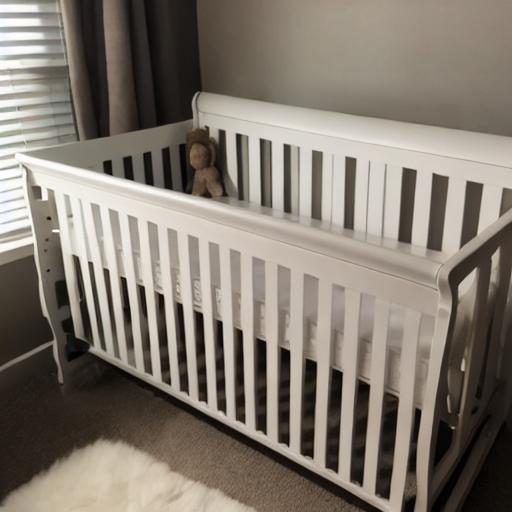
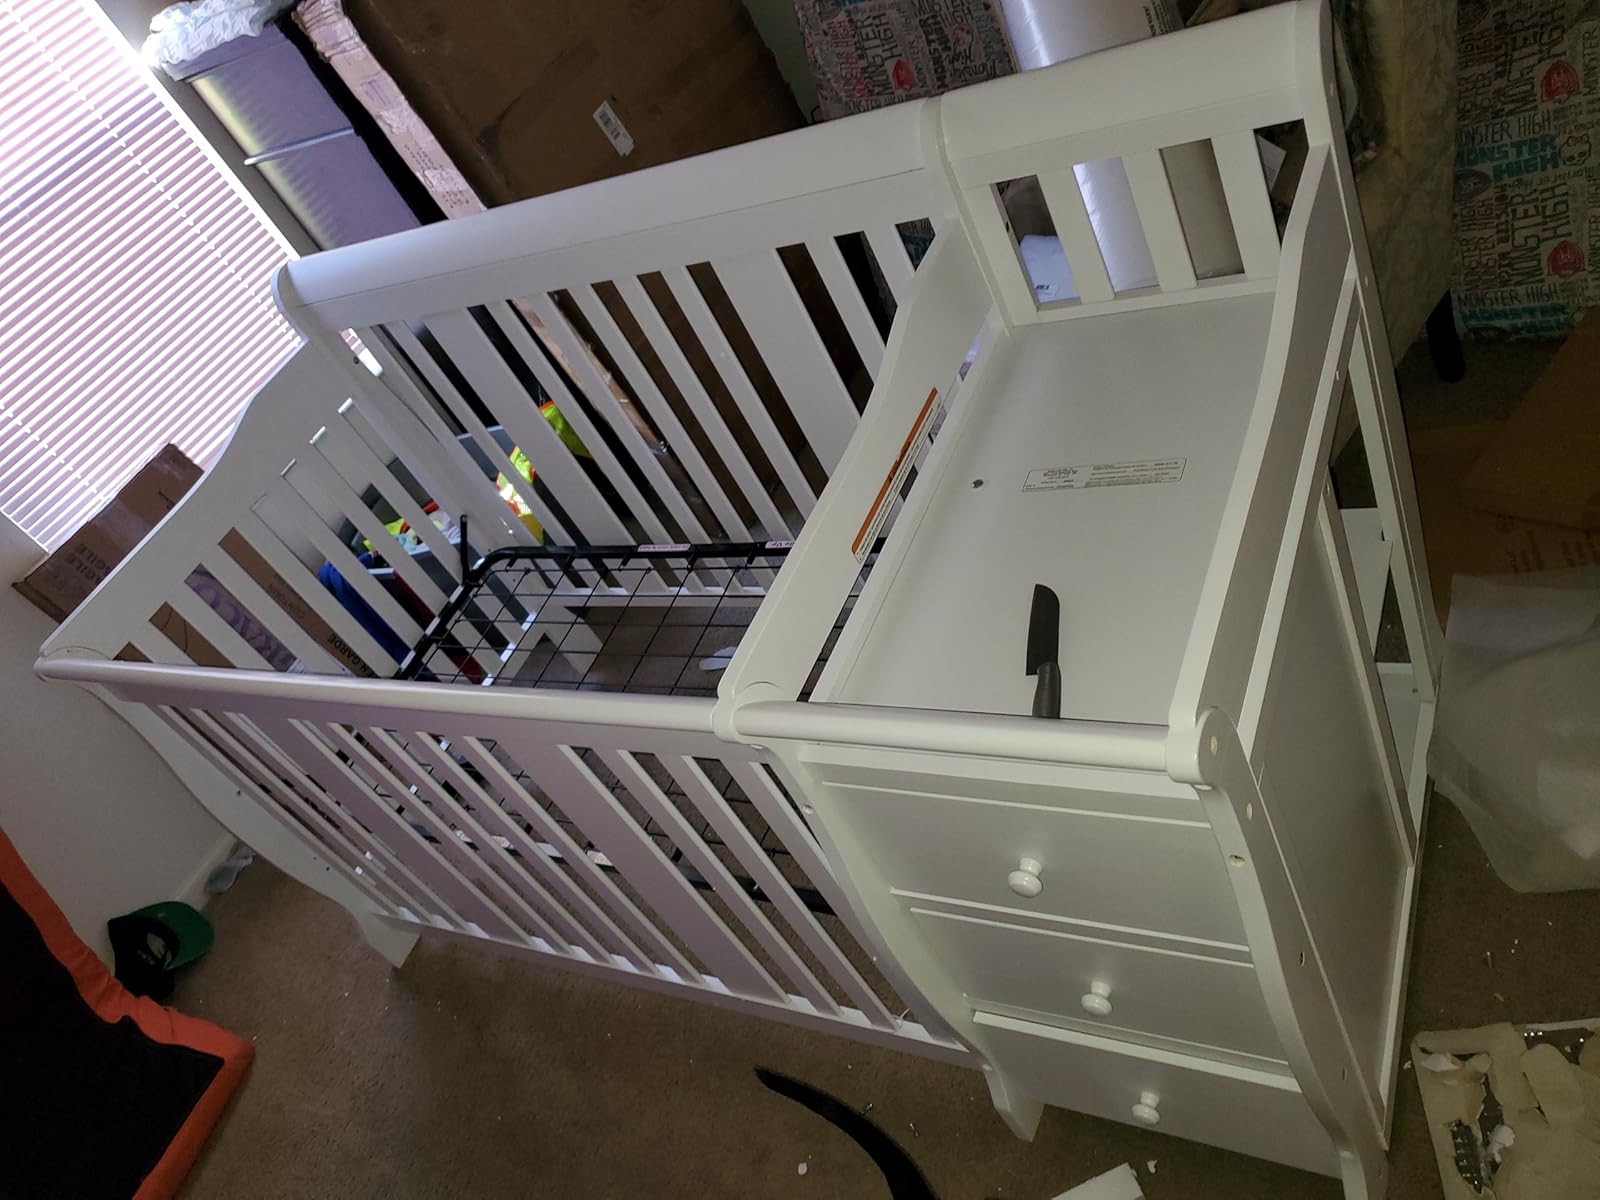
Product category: products_crib
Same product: no